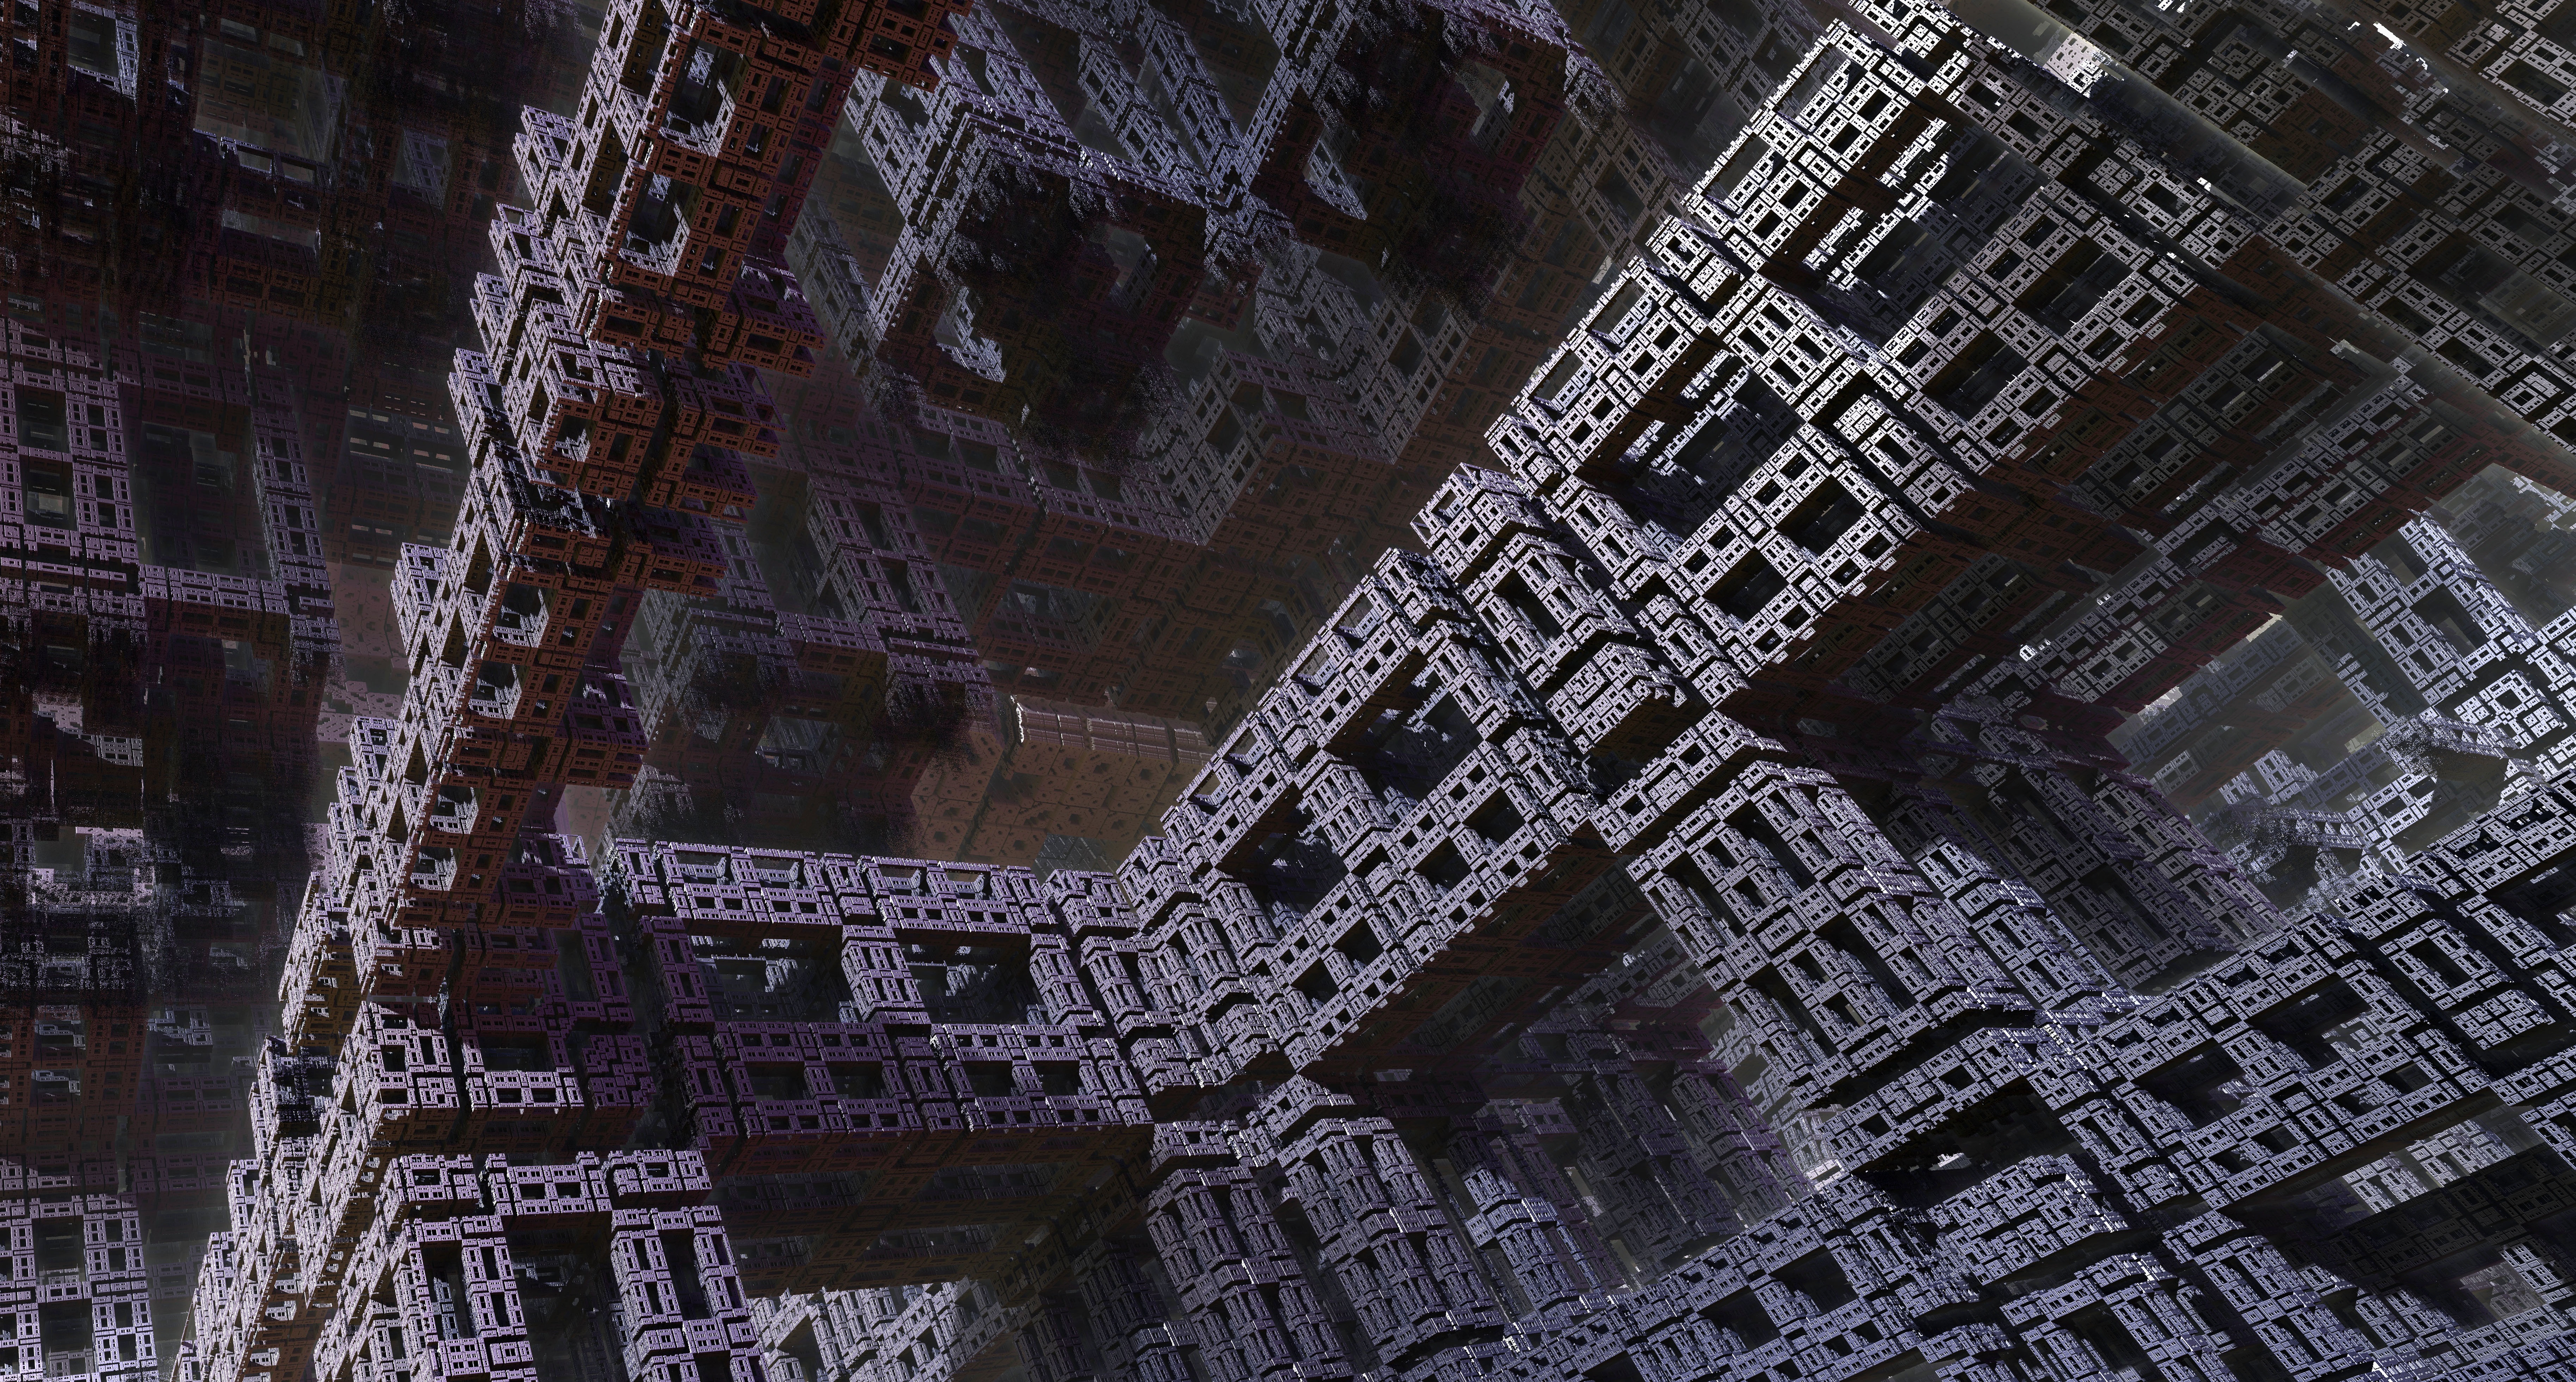
architecture, texture, building, city, construction, structures, design, ruins, utopia, utopian, fractals, metropolis, screenshot, archaeological site, aerial photography, virtual city, ancient history